Qivitoq - Fjeldgængeren

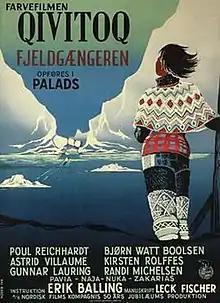
1956 Movie Poster by Kai Rasch

Qivitoq - Fjeldgængeren is a 1956 Danish drama film directed by Erik Balling and starring Poul Reichhardt and Astrid Villaume. The movie was filmed entirely on location in Greenland. It was nominated both for the Academy Award for Best Foreign Language Film and for the Palme D'Or at the 1957 Cannes Film Festival.